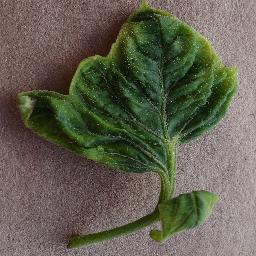
Label: Tomato___Tomato_Yellow_Leaf_Curl_Virus